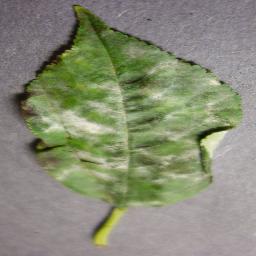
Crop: cherry
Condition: (including_sour)_powdery_mildew